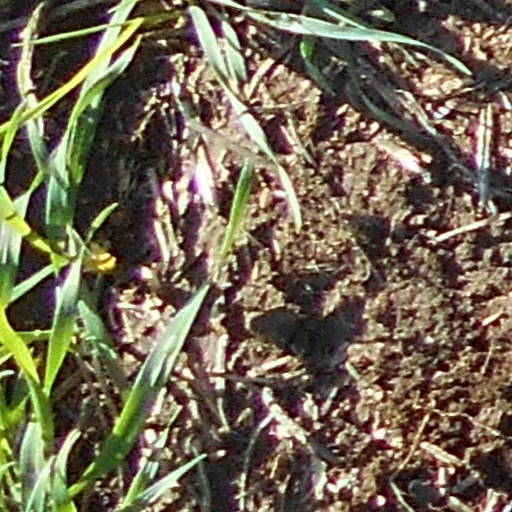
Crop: wheat